Goulburn Evening Penny Post

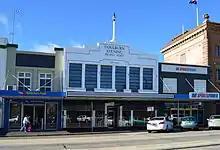
The "Penny Post" building in Goulburn, built in 1935

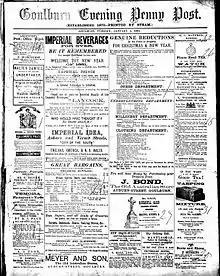
Front page of the "Goulburn Evening Penny Post", Tuesday 4 January 1881

The Goulburn Evening Penny Post was an English-language newspaper published in Goulburn, New South Wales, Australia from 1870 until 1957. At various times the paper was known as "Goulburn Evening Penny Post, and Southern Counties General Advertiser", "Goulburn and Queanbeyan Evening Penny Post and Southern Counties General Advertiser", "Goulburn and Queanbeyan Evening Penny Post" and "Goulburn Evening Post", and later absorbed a rival newspaper, the "Goulburn Herald", before finally shortening its name to the "Goulburn Post".